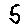
Label: 5